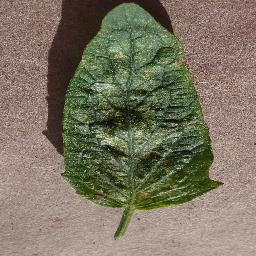
Label: Tomato___Spider_mites Two-spotted_spider_mite